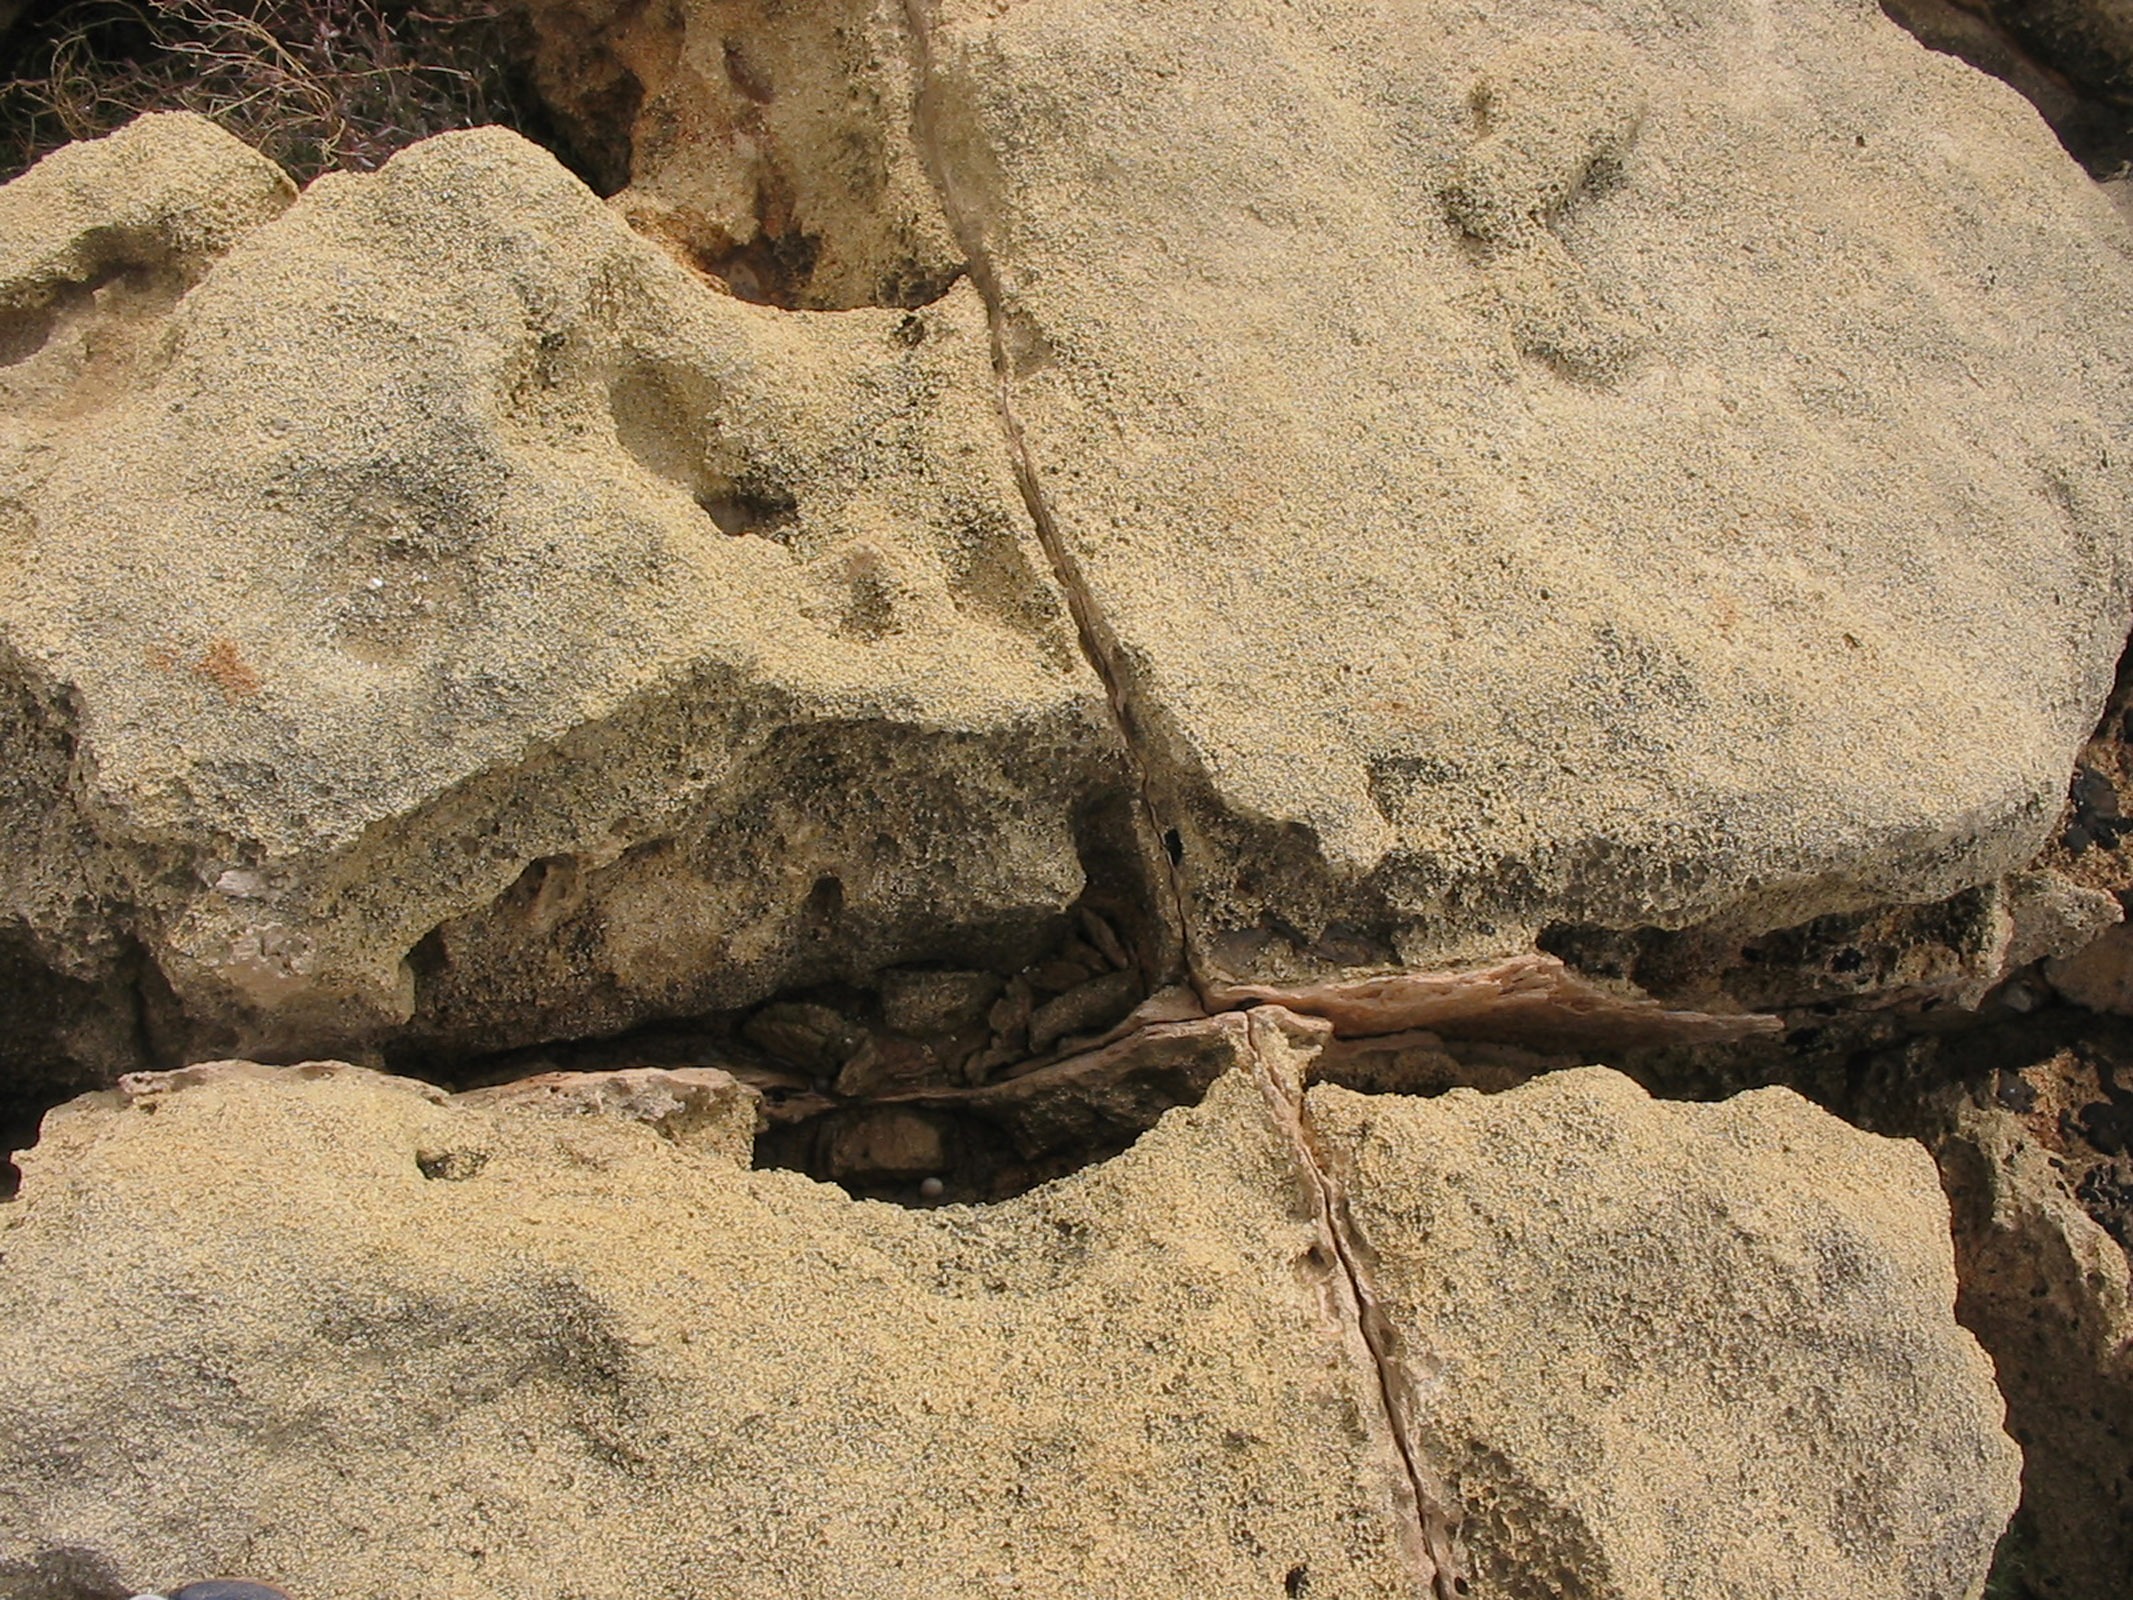
nature, rock, stone, formation, soil, terrain, material, grey, geology, cool, badlands, boulder, wadi, bedrock, ancient history